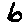
Label: 6